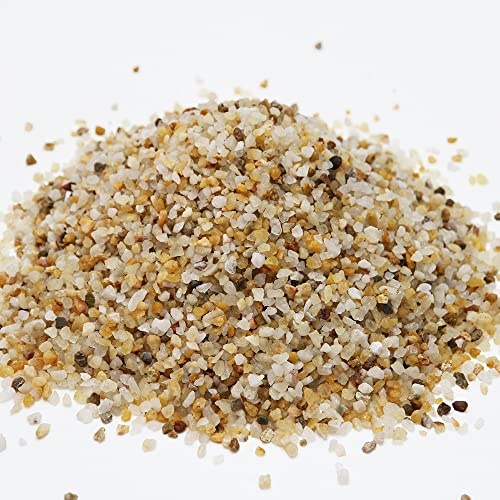
Yousonew 10lbs Coarse Sand Stone for Decorative Rocks Sand Stone,Soil Cover Bonsai,Succulent,Terrarium,Cactus Sand, Aquarium, Garden, DIY,Natural Sand Top Dressing,10LBS
Brand: Yousonew Color: Coarse Sand Stone Features: 100% Natural Stones:These small bonsai decor stones are 100% natural, eco-friendly, no additional fillers, no dyes, come with natural shapes and will make a classic top dressing around succulent plants.Stone size: 3-5mm. Multipurpose:These decorative rocks stones is perfect for small projects such as terrarium,fairy gardens,DIY projects,flower arrangements, cactus and succulent containers, potted plants, vase filler, Aquariums and much more. Add Beauty to Living Space：Irrgular shape with no sharp edges, the aquarium gravel add colors in flower arrangements, walkways, water features, exposed aggregate flooring or walls, make your living space more lively and bring you a good mood. Attention before use:100% Made of natural raw stones.Due to transportation bump, it'll be some powder on surface. Before you first use, make sure to wash 2-3 times with water，do not add any chemical cleaning agent. ASSURANCE: Coarse Sand Stone bulk are packaged securely, but if you come across any damage during transit, we offer a free compensation service to ensure your satisfaction. model number: 1205A Part Number: 1205A Details: Yousonew 10lbs Coarse Sand Stone for Decorative Rocks Sand Stone,Soil Cover Bonsai,Succulent,Terrarium,Cactus Sand, Aquarium, Garden, DIY,Natural Sand Top Dressing,10LBS EAN: 0734914564418 Package Dimensions: 8.9 x 6.5 x 5.4 inches
Brand: Yousonew
Category: Home & Garden > Lawn & Garden > Gardening > Sands & Soils > Sand